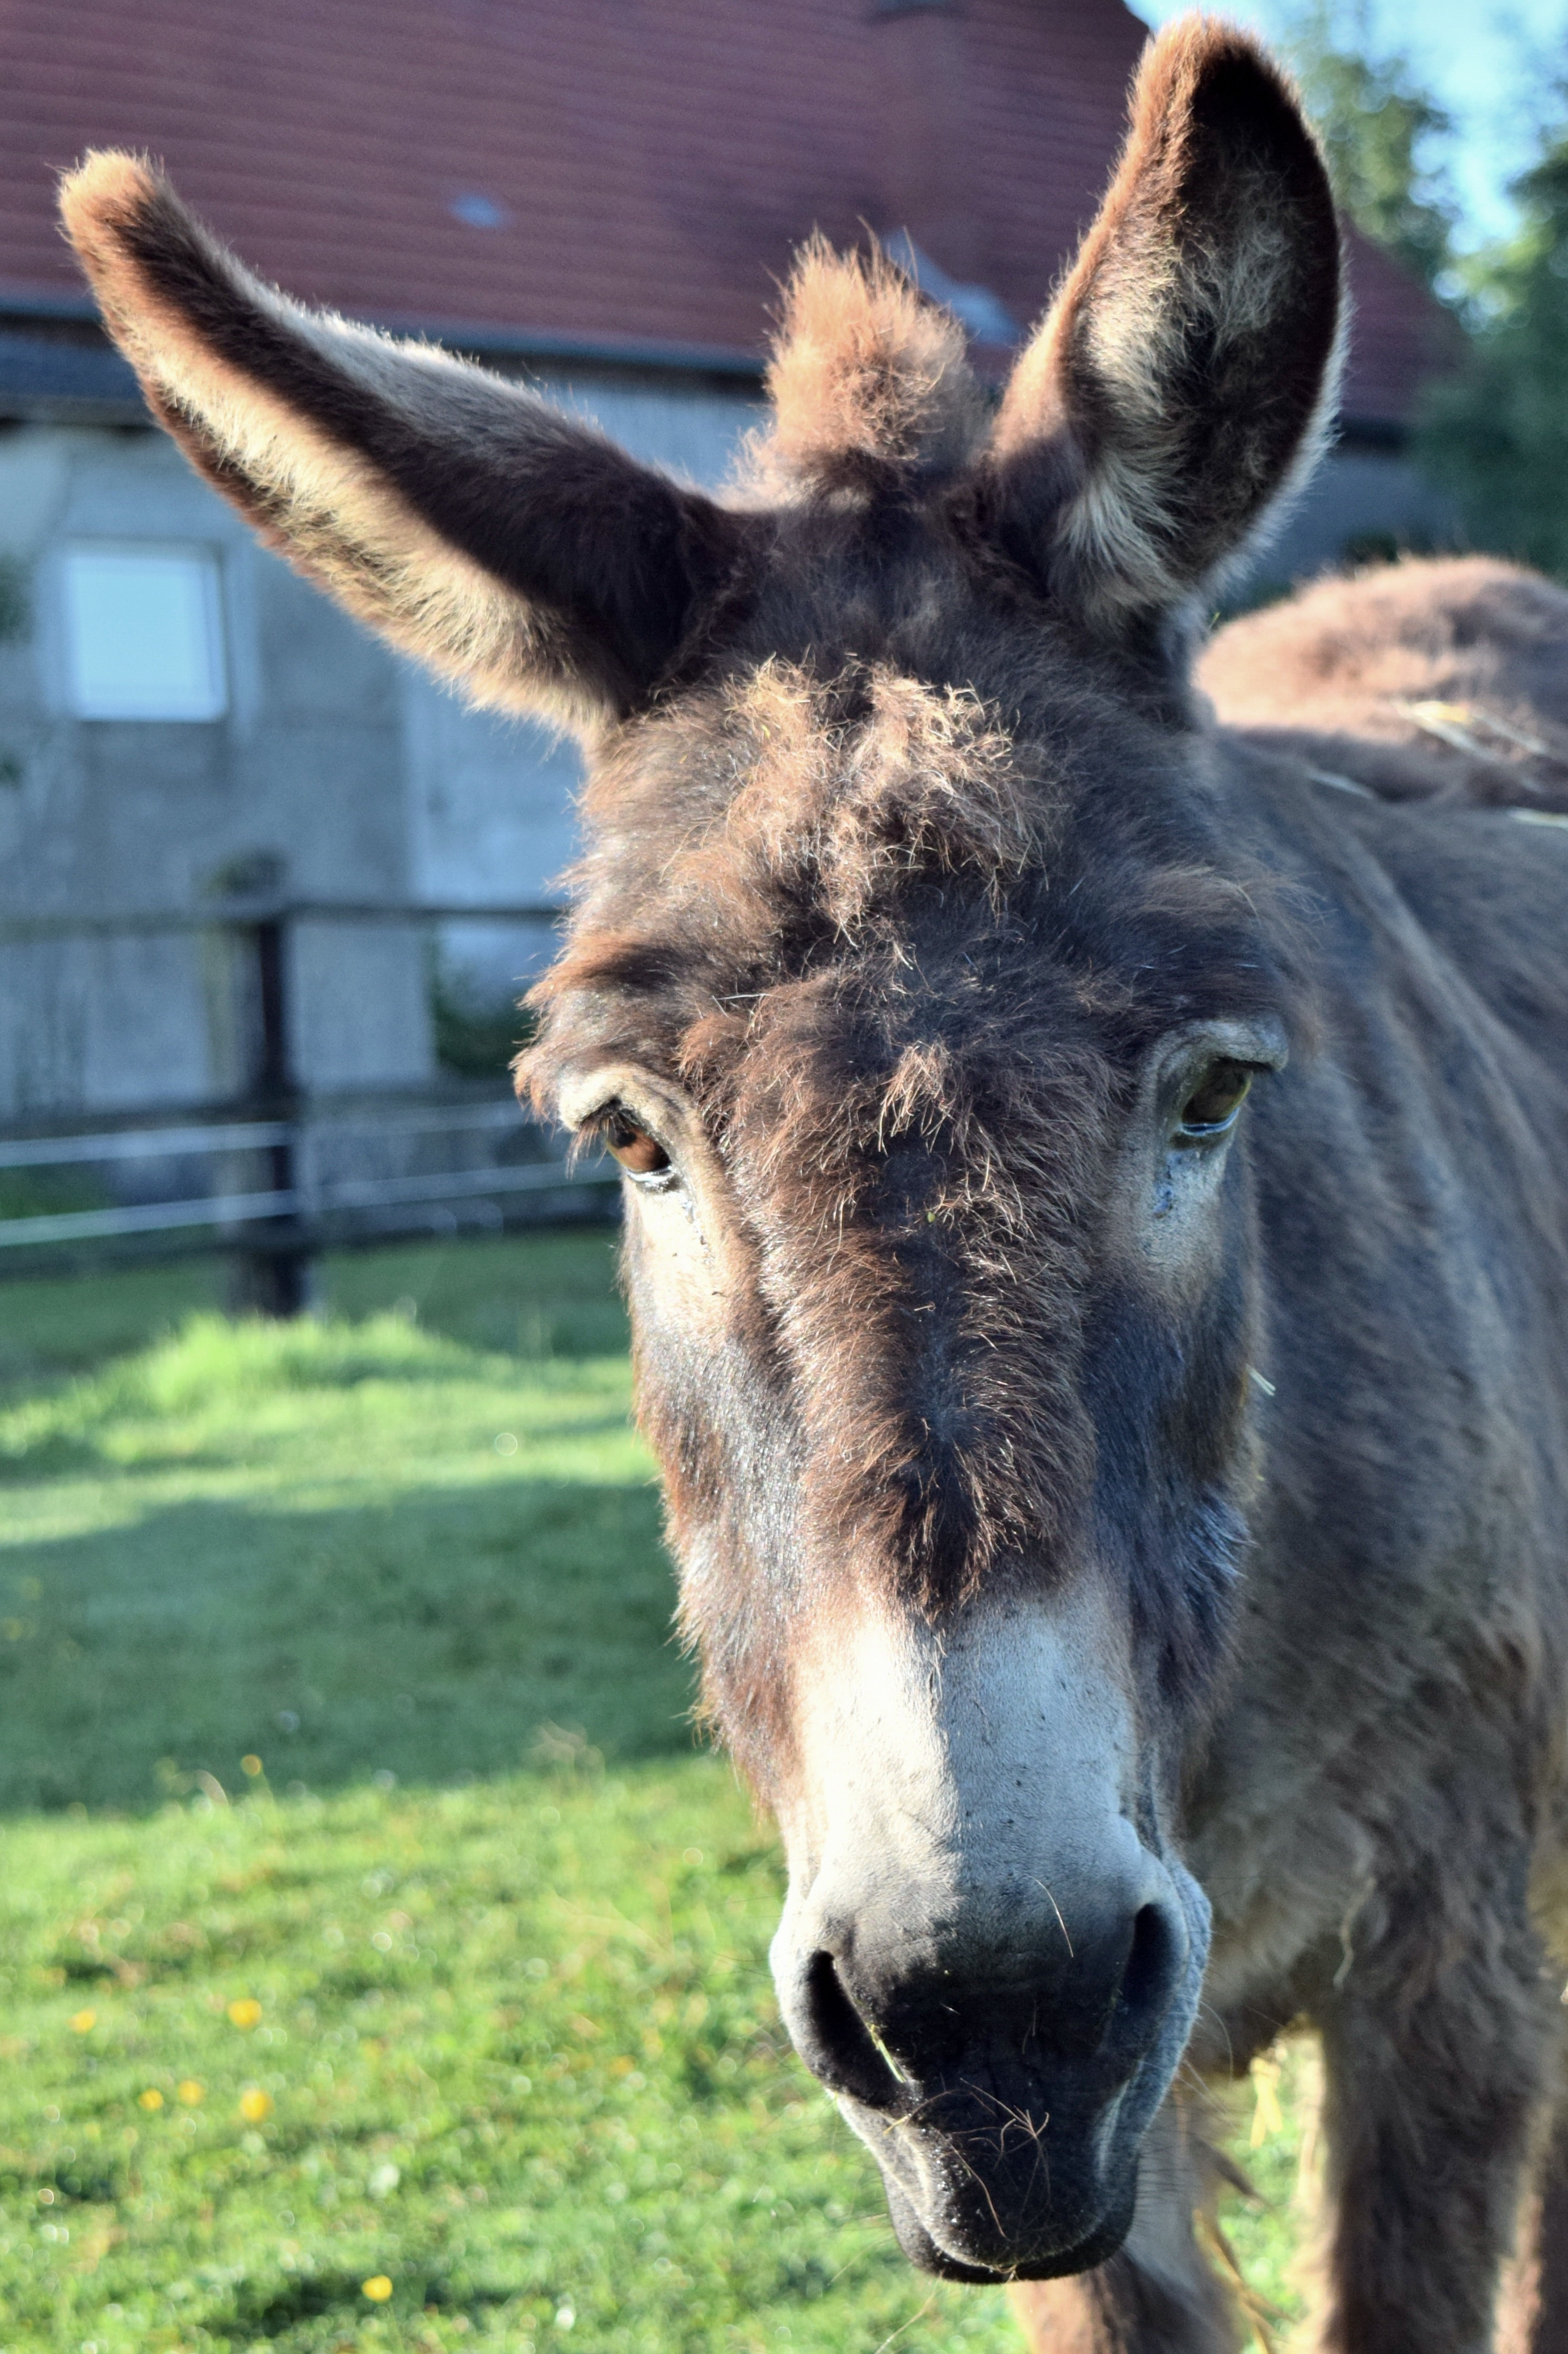
view, animal, wildlife, horse, mammal, mane, fauna, donkey, curiosity, ears, head, vertebrate, pack animal, horse like mammal